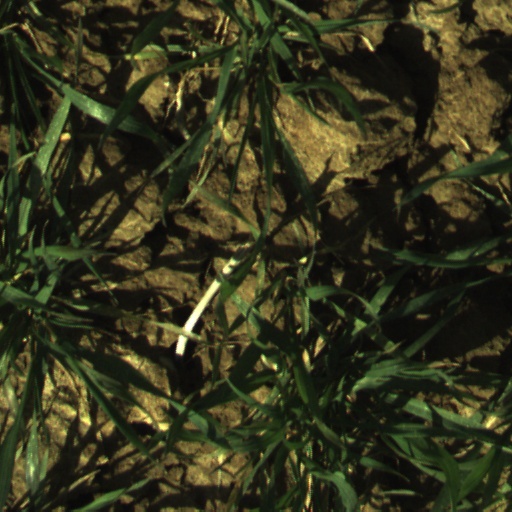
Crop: wheat